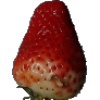
Label: Strawberry 1